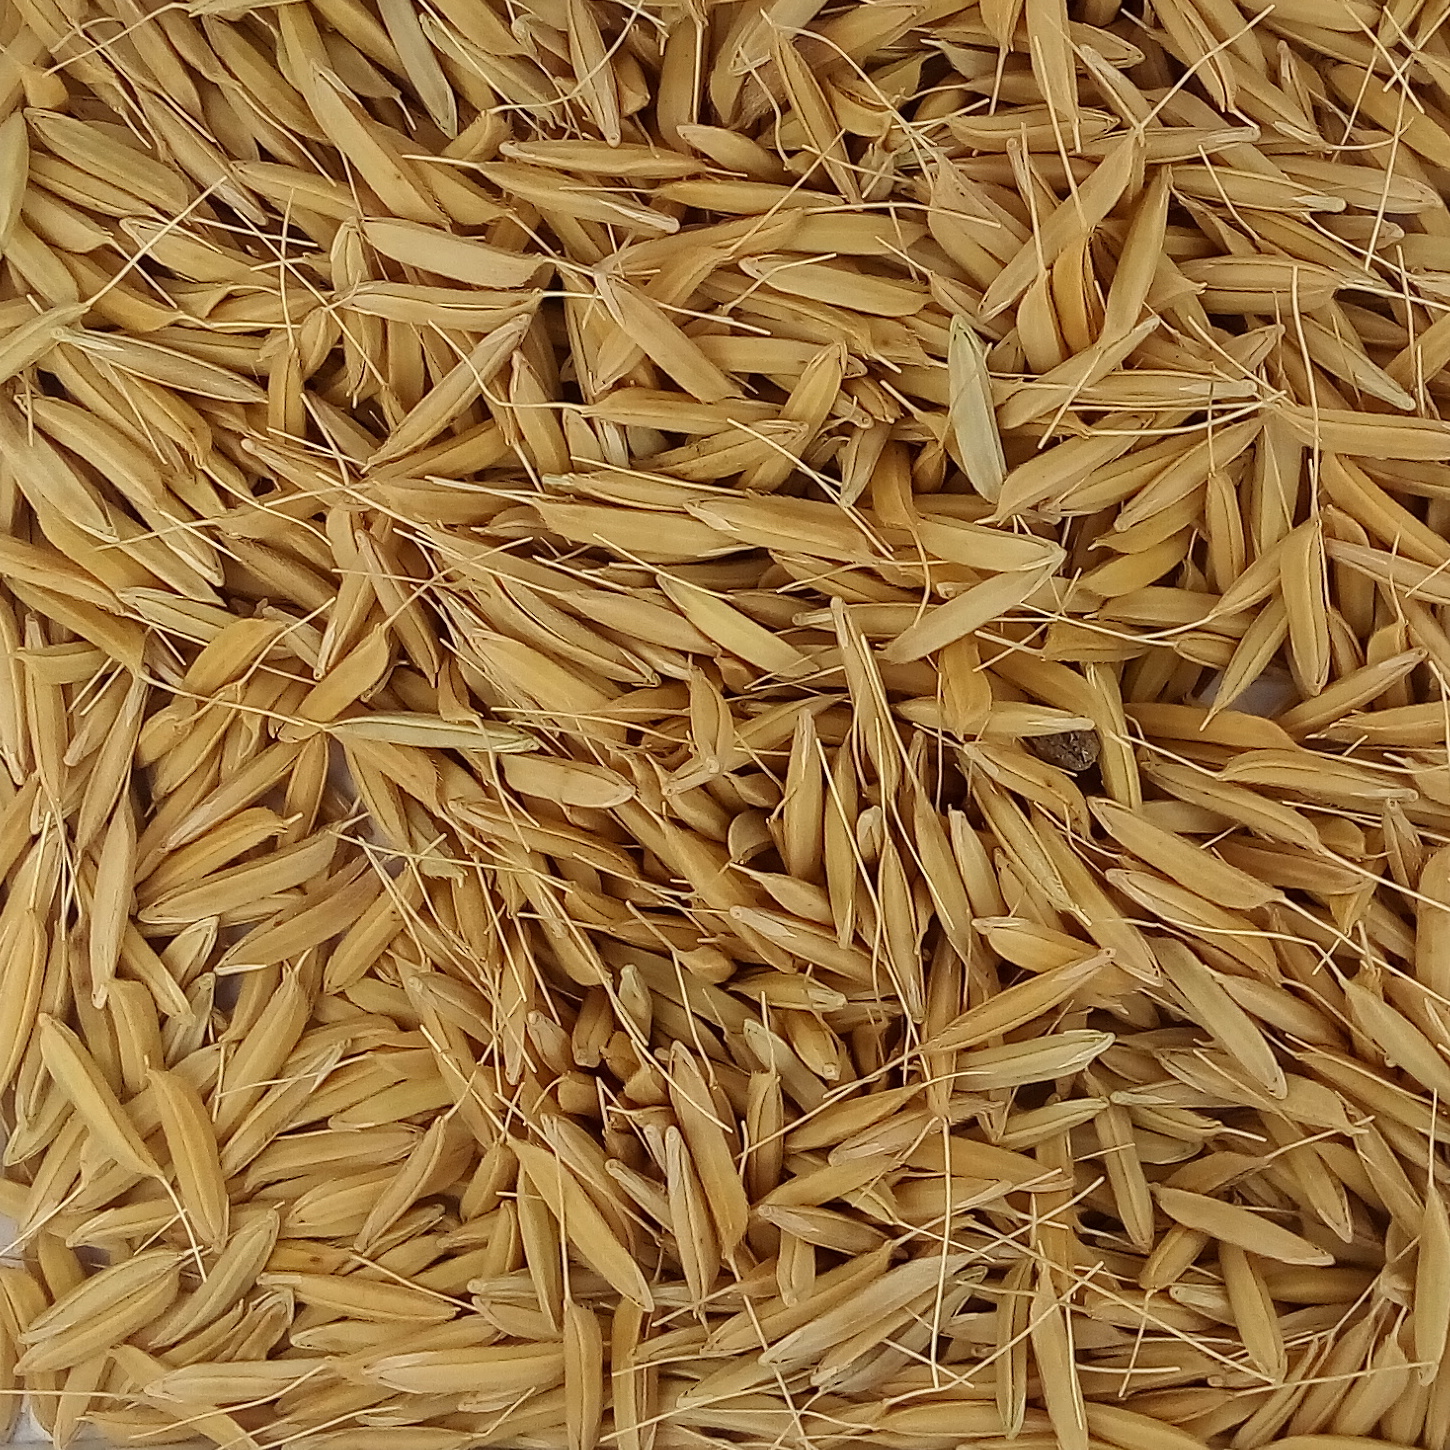
Rice seed variety: PB1